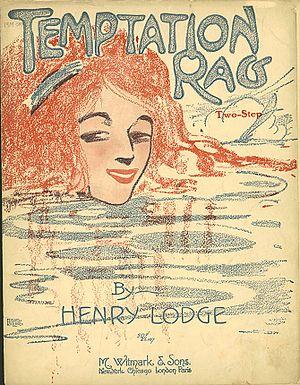
Temptation Rag, 1909
Thomas Henry Lodge fut un compositeur américain de musique ragtime. Né en 1885 dans l'état de Rhode Island, il composa une cinquantaine de morceaux dont plusieurs rags. Citons "Temptation Rag", "Red Pepper" ou encore "Black Diamond Rag". Il mourut en 1933 à Palm Beach en Floride, à l'âge de 48 ans.